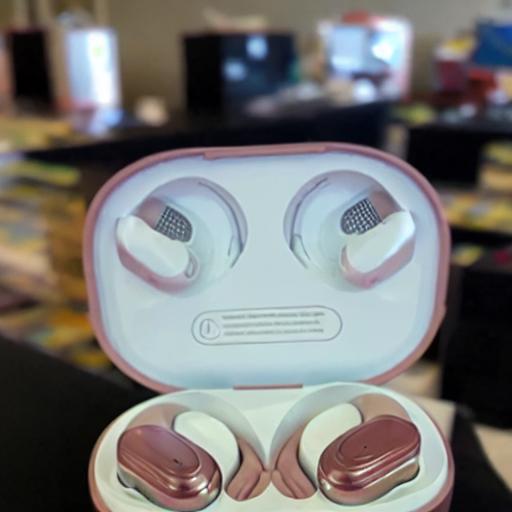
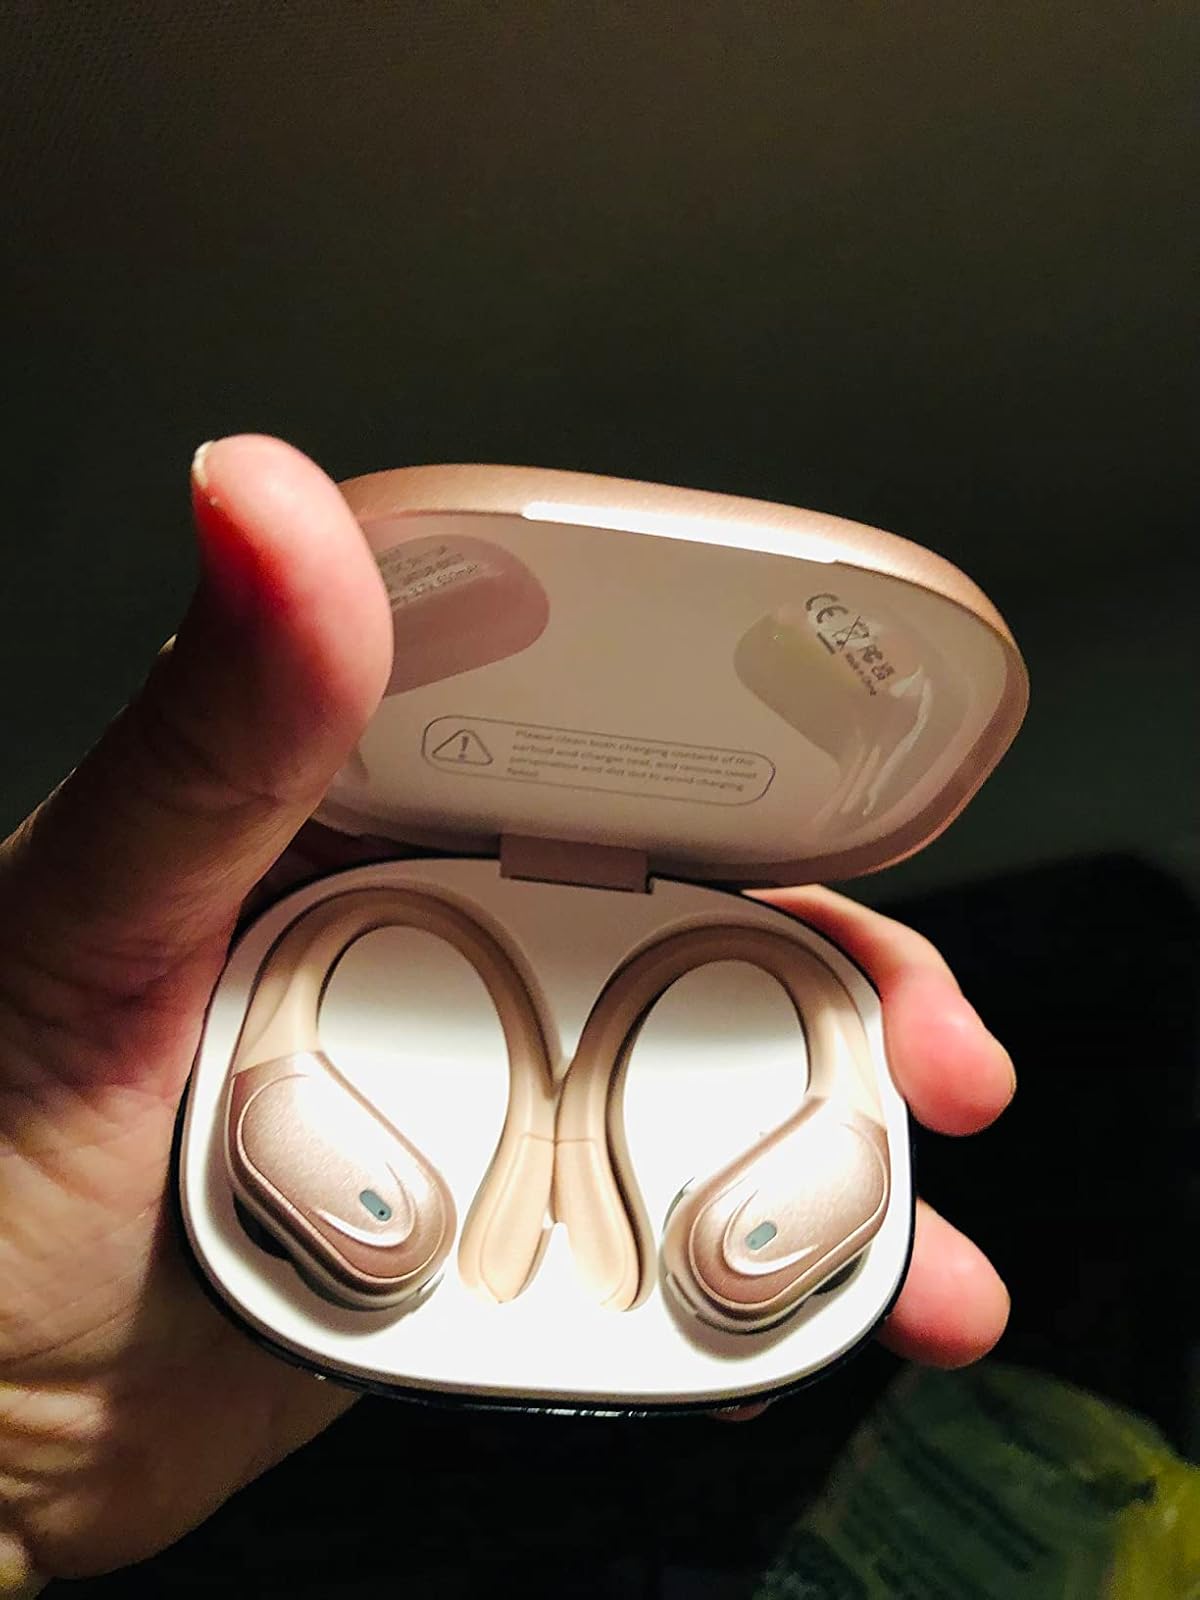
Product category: earbuds
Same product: no